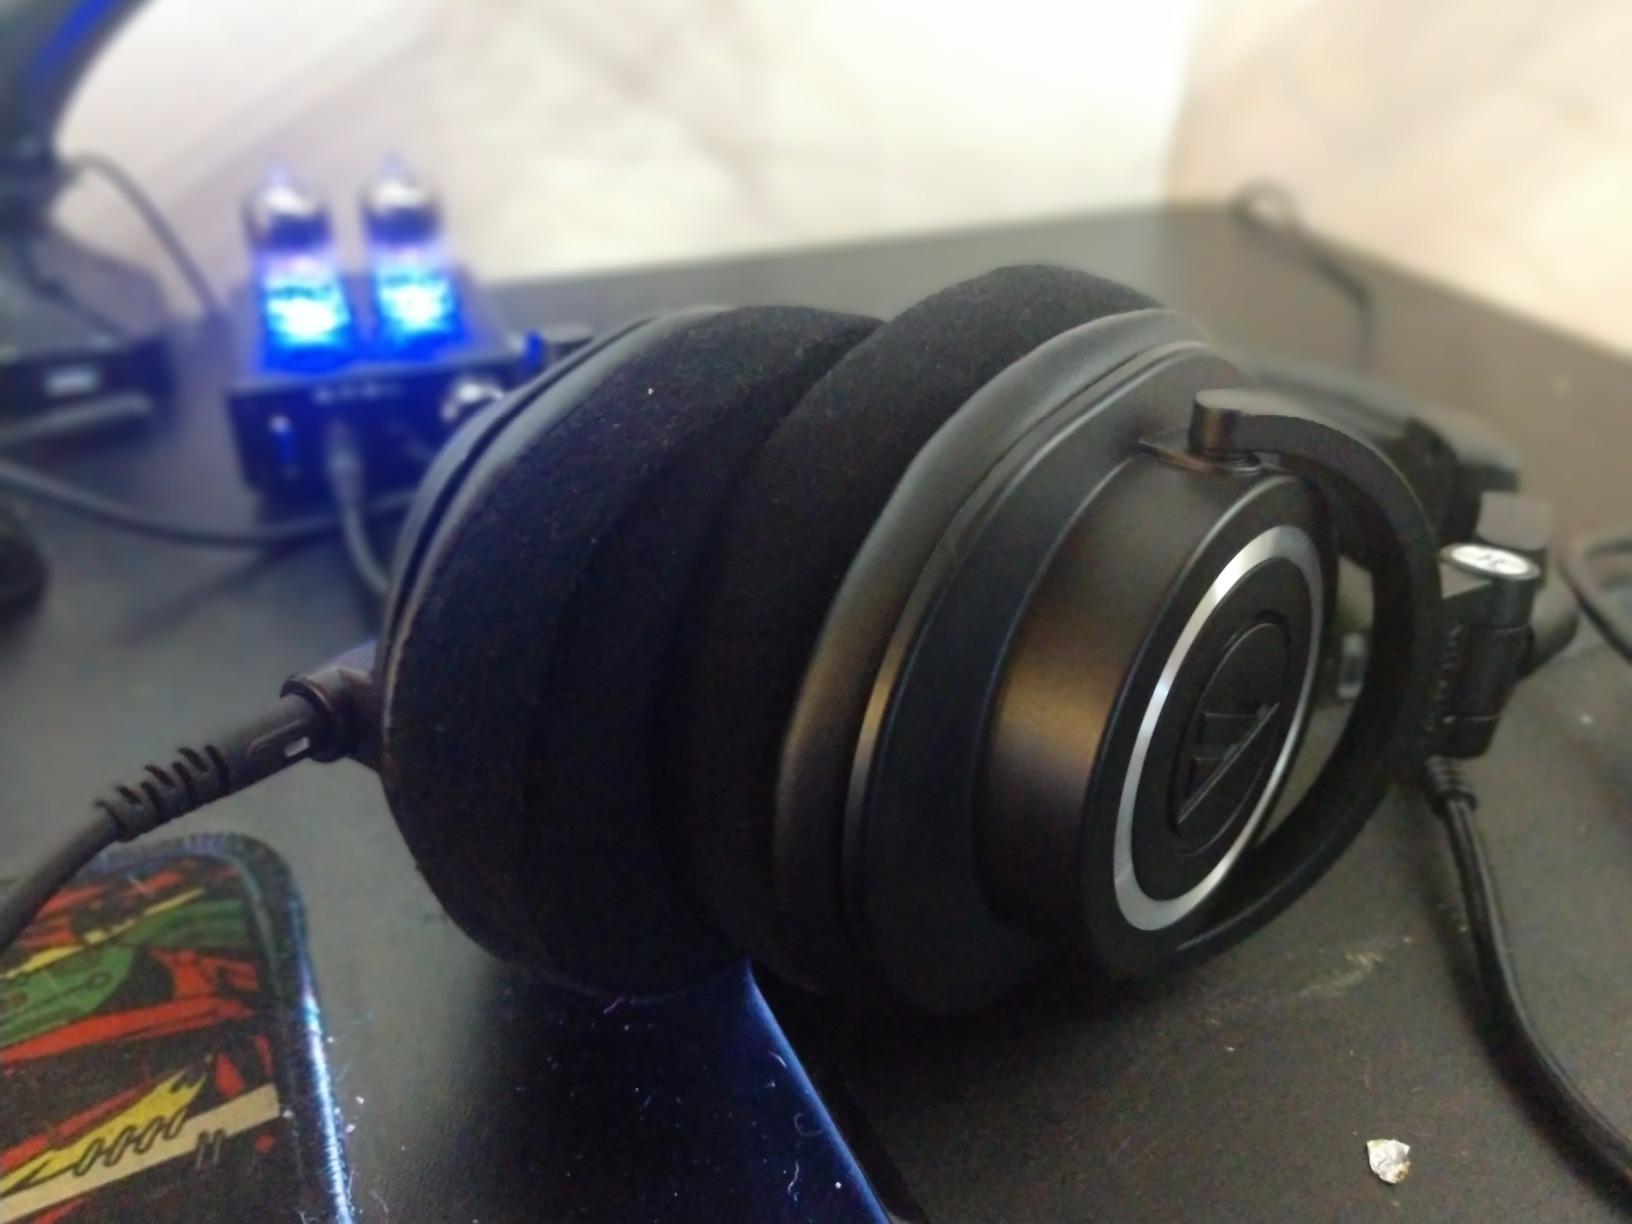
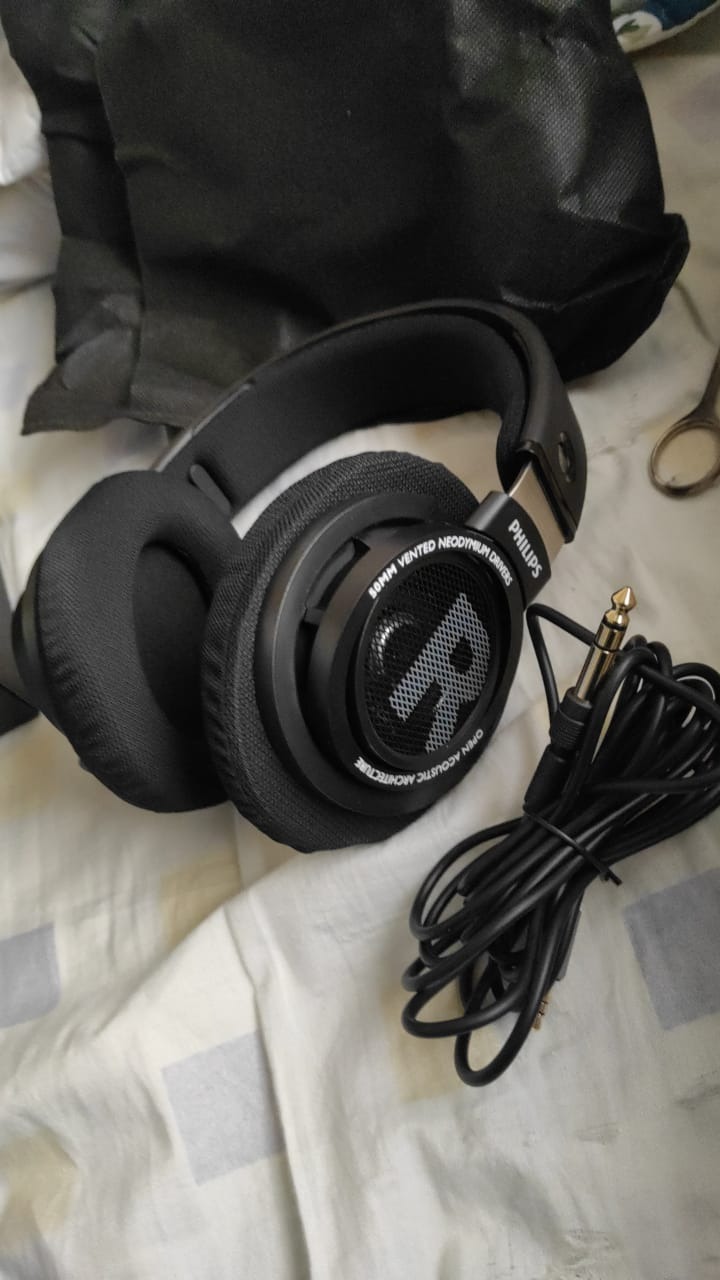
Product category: headphones
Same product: no